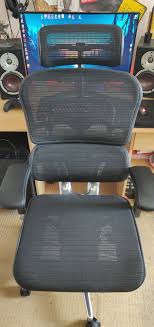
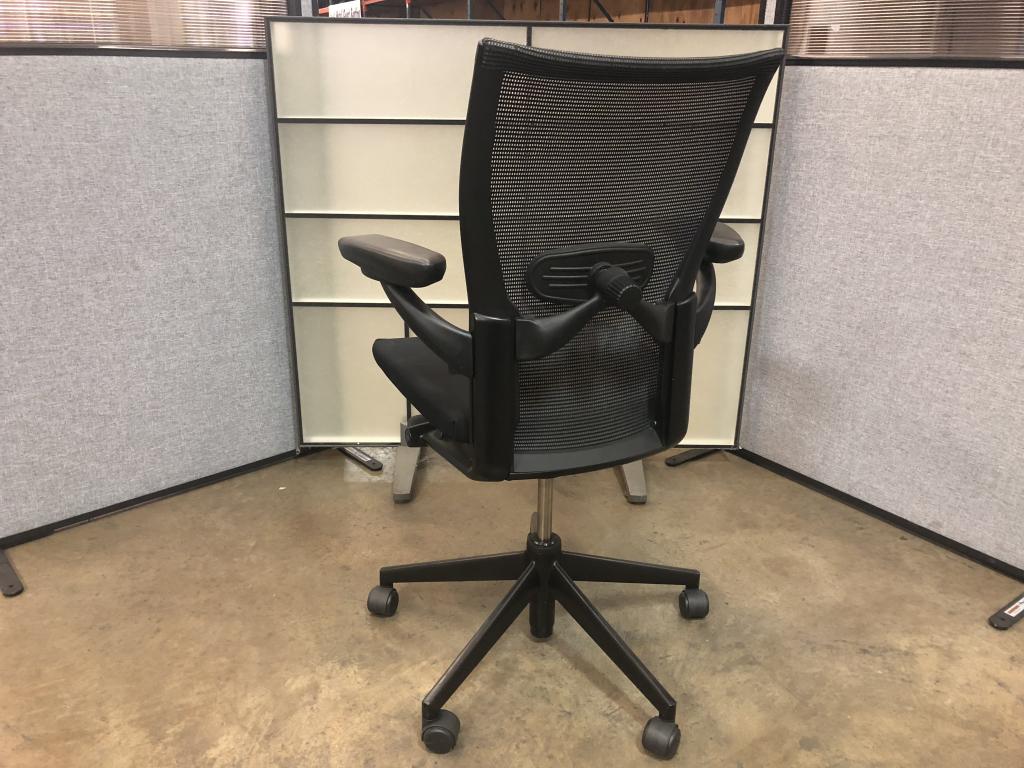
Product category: items_chair
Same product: no